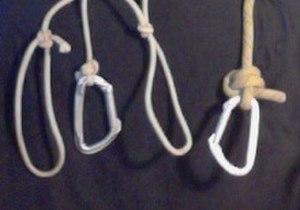
Usages du noeud double gansé
Le nœud double gansé, aussi connu sous le nom demi-pêcheur double est un nœud de la famille des nœuds de boucle coulants ; il est utilisé en spéléologie alpine.